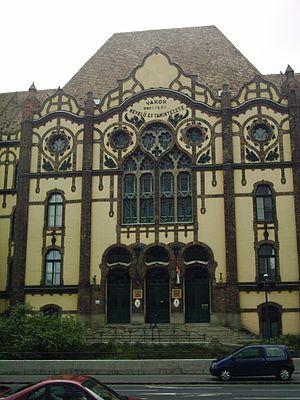
Alexander Baumgarten, né à Dunaföldvár le 21 janvier 1864 et mort à Budapest le 31 mai 1928, est un architecte hongrois.